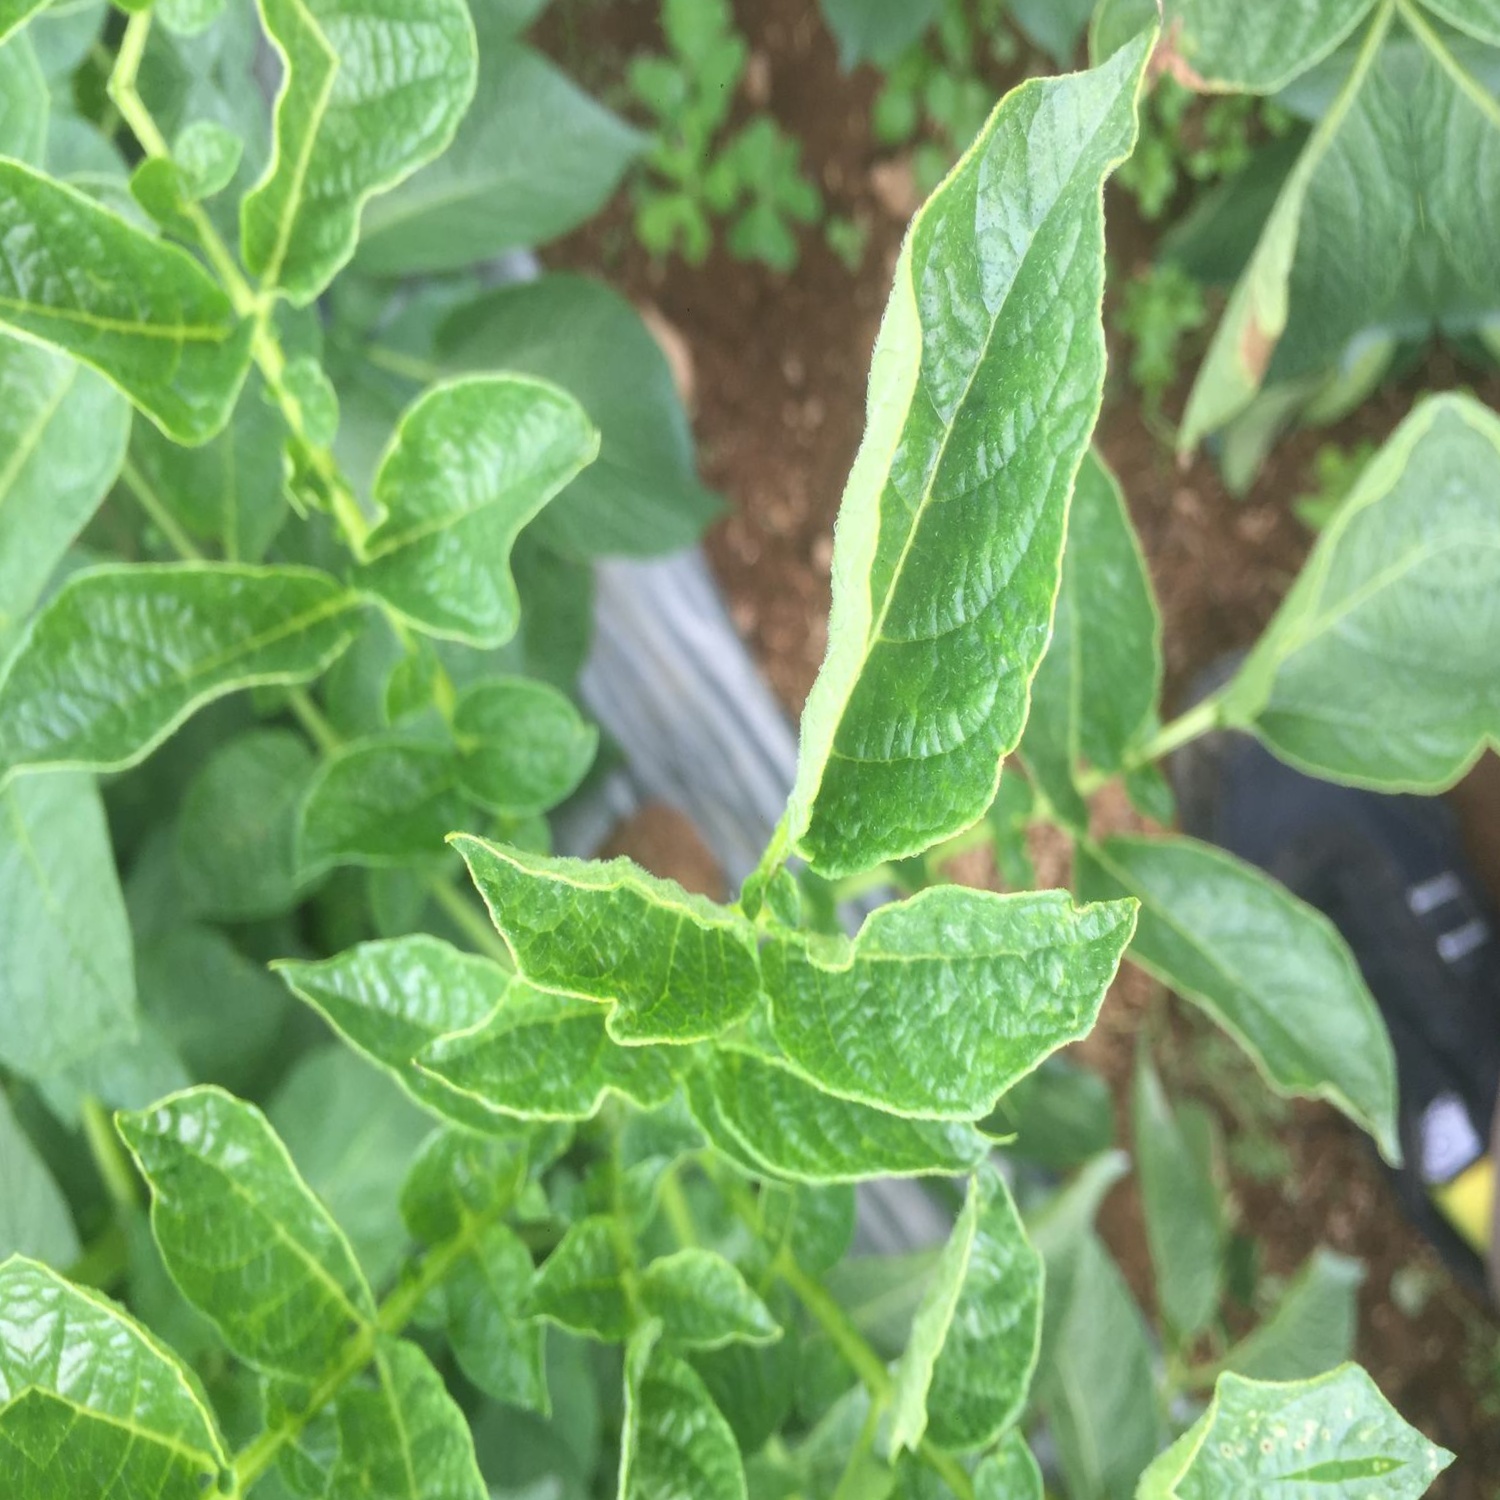
Etiqueta: Virus